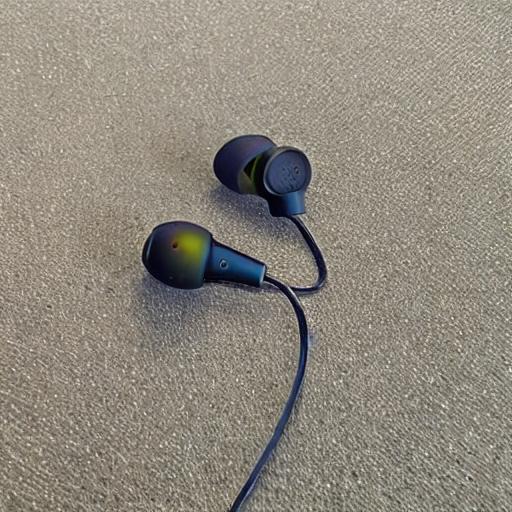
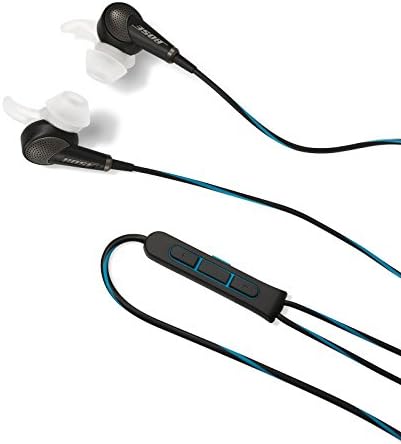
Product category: headphones
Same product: no